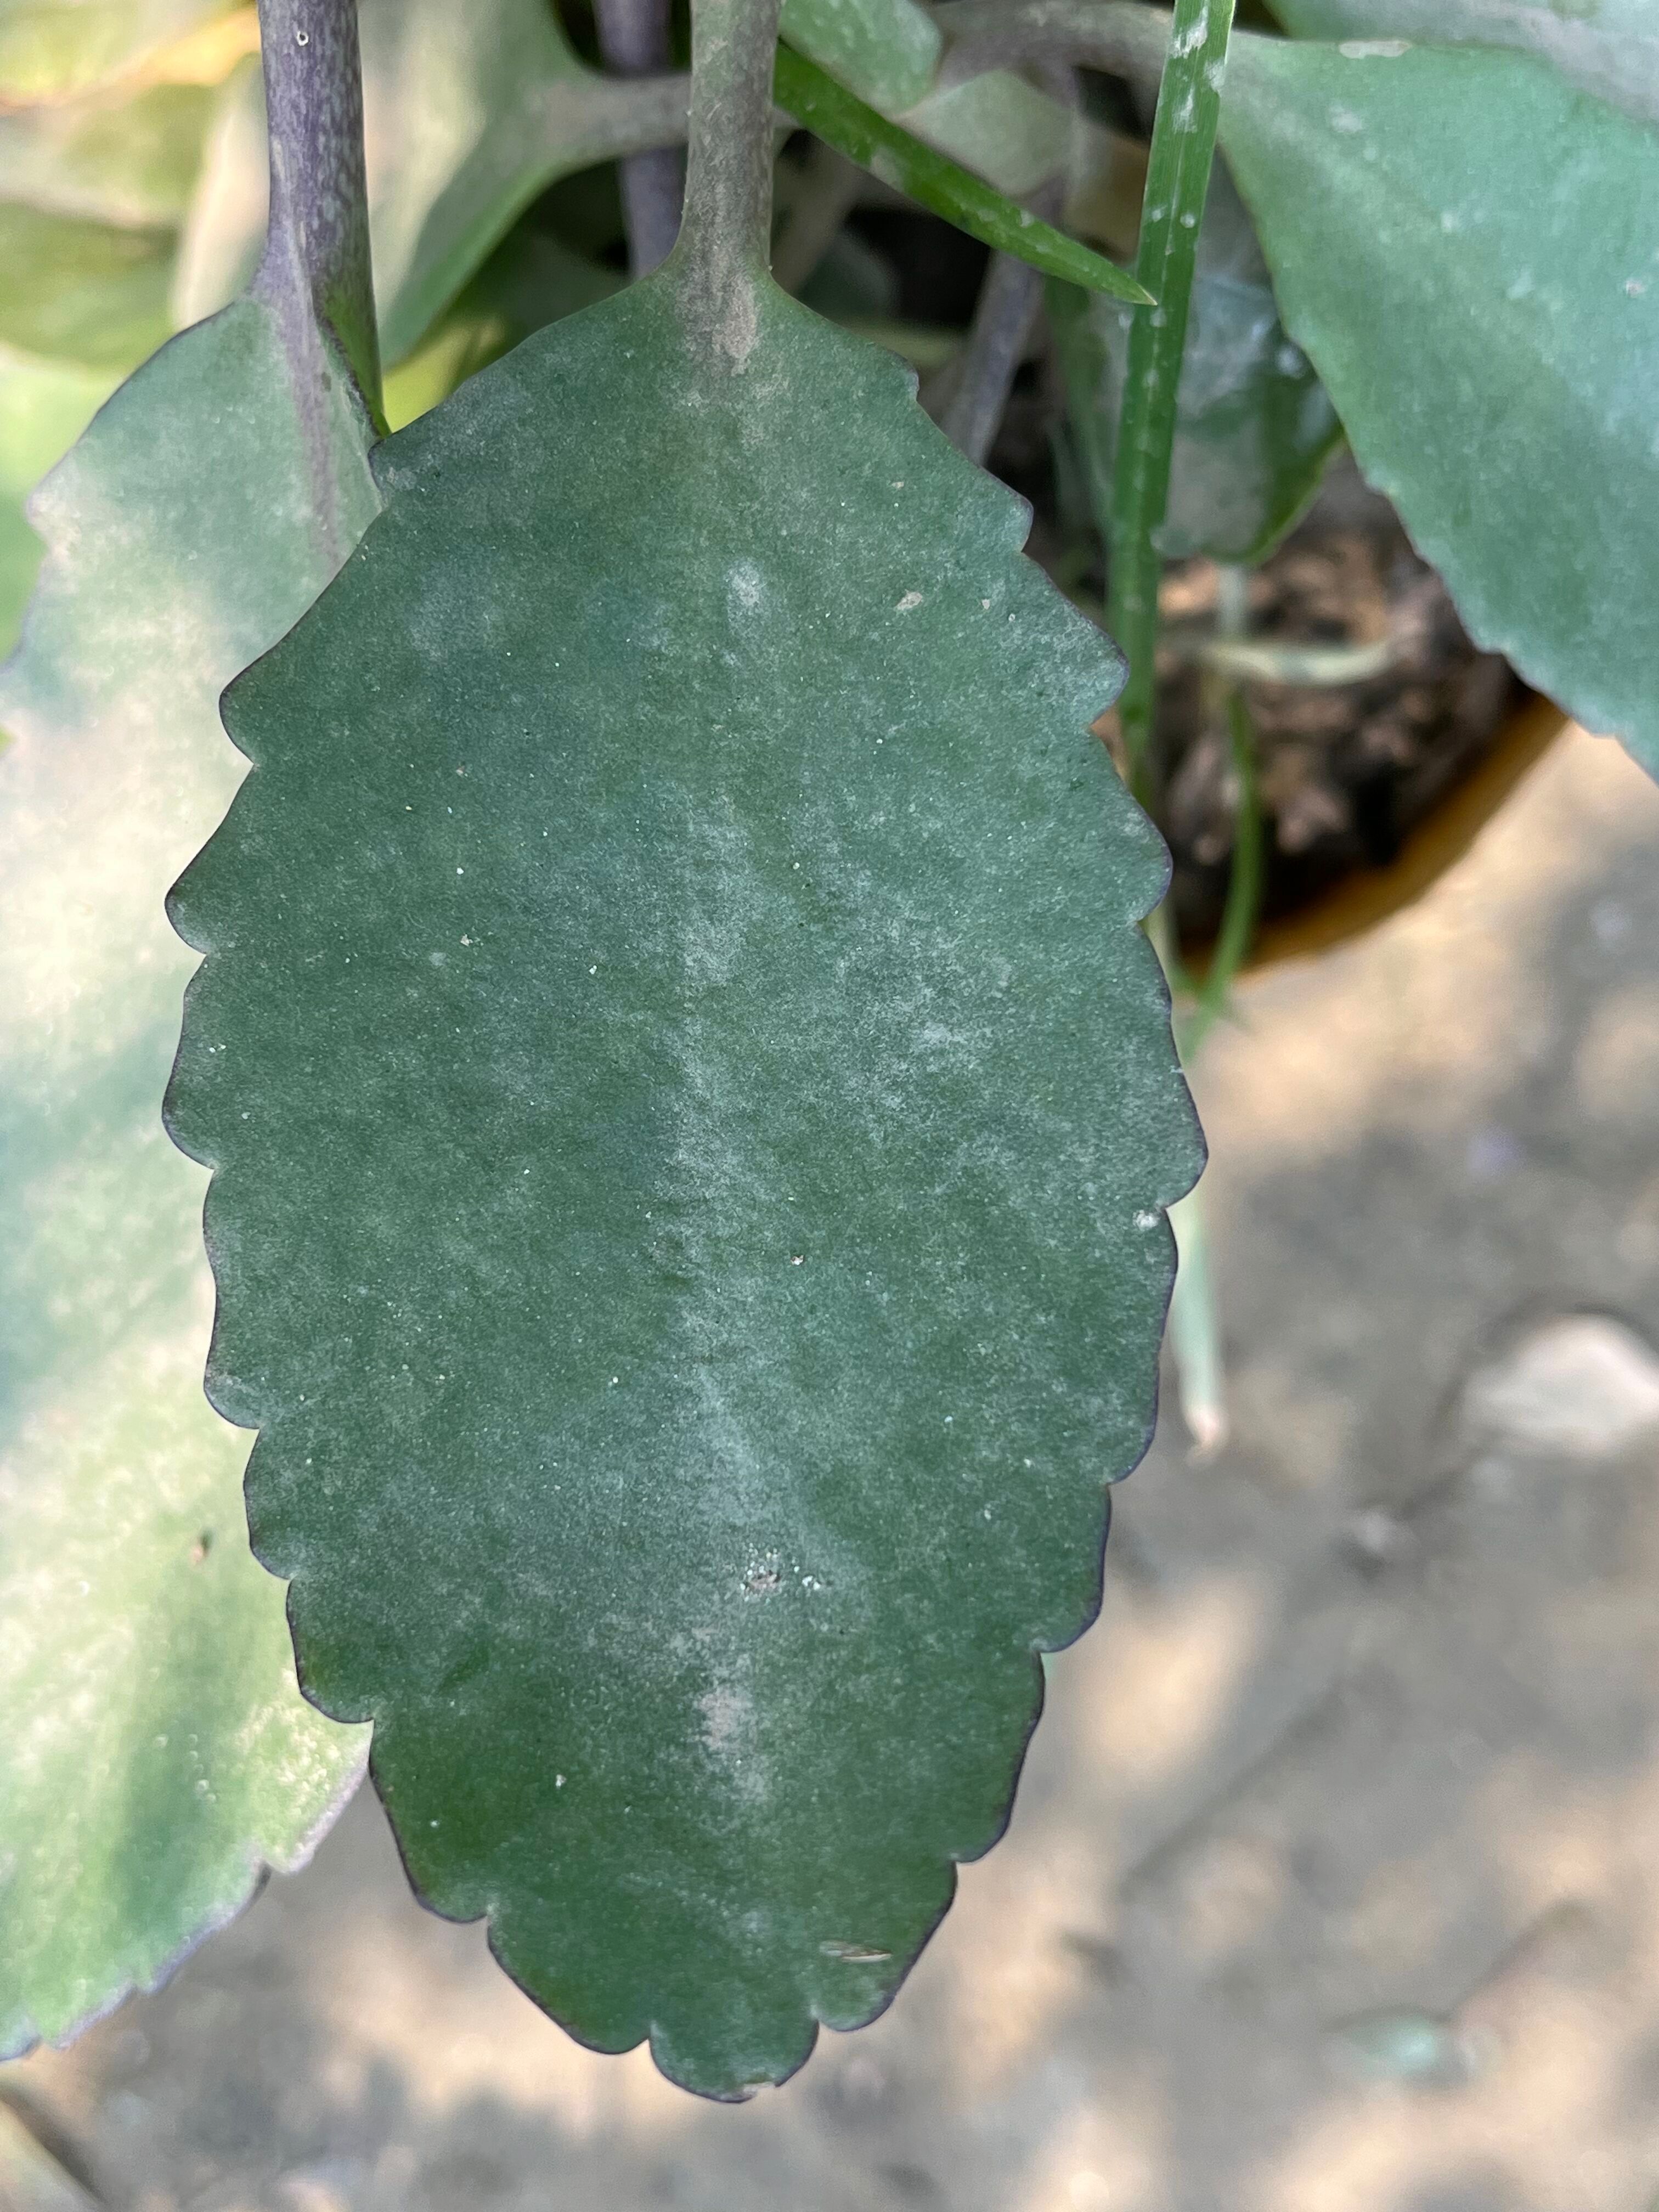
Plant species: kalanchoe-pinnata